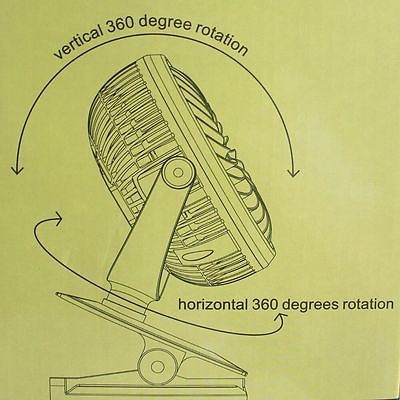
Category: fan